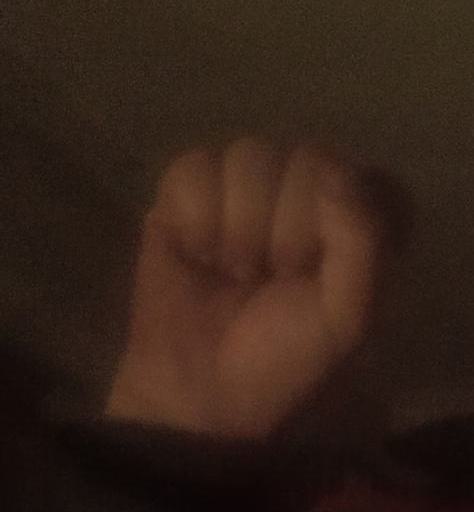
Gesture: fist